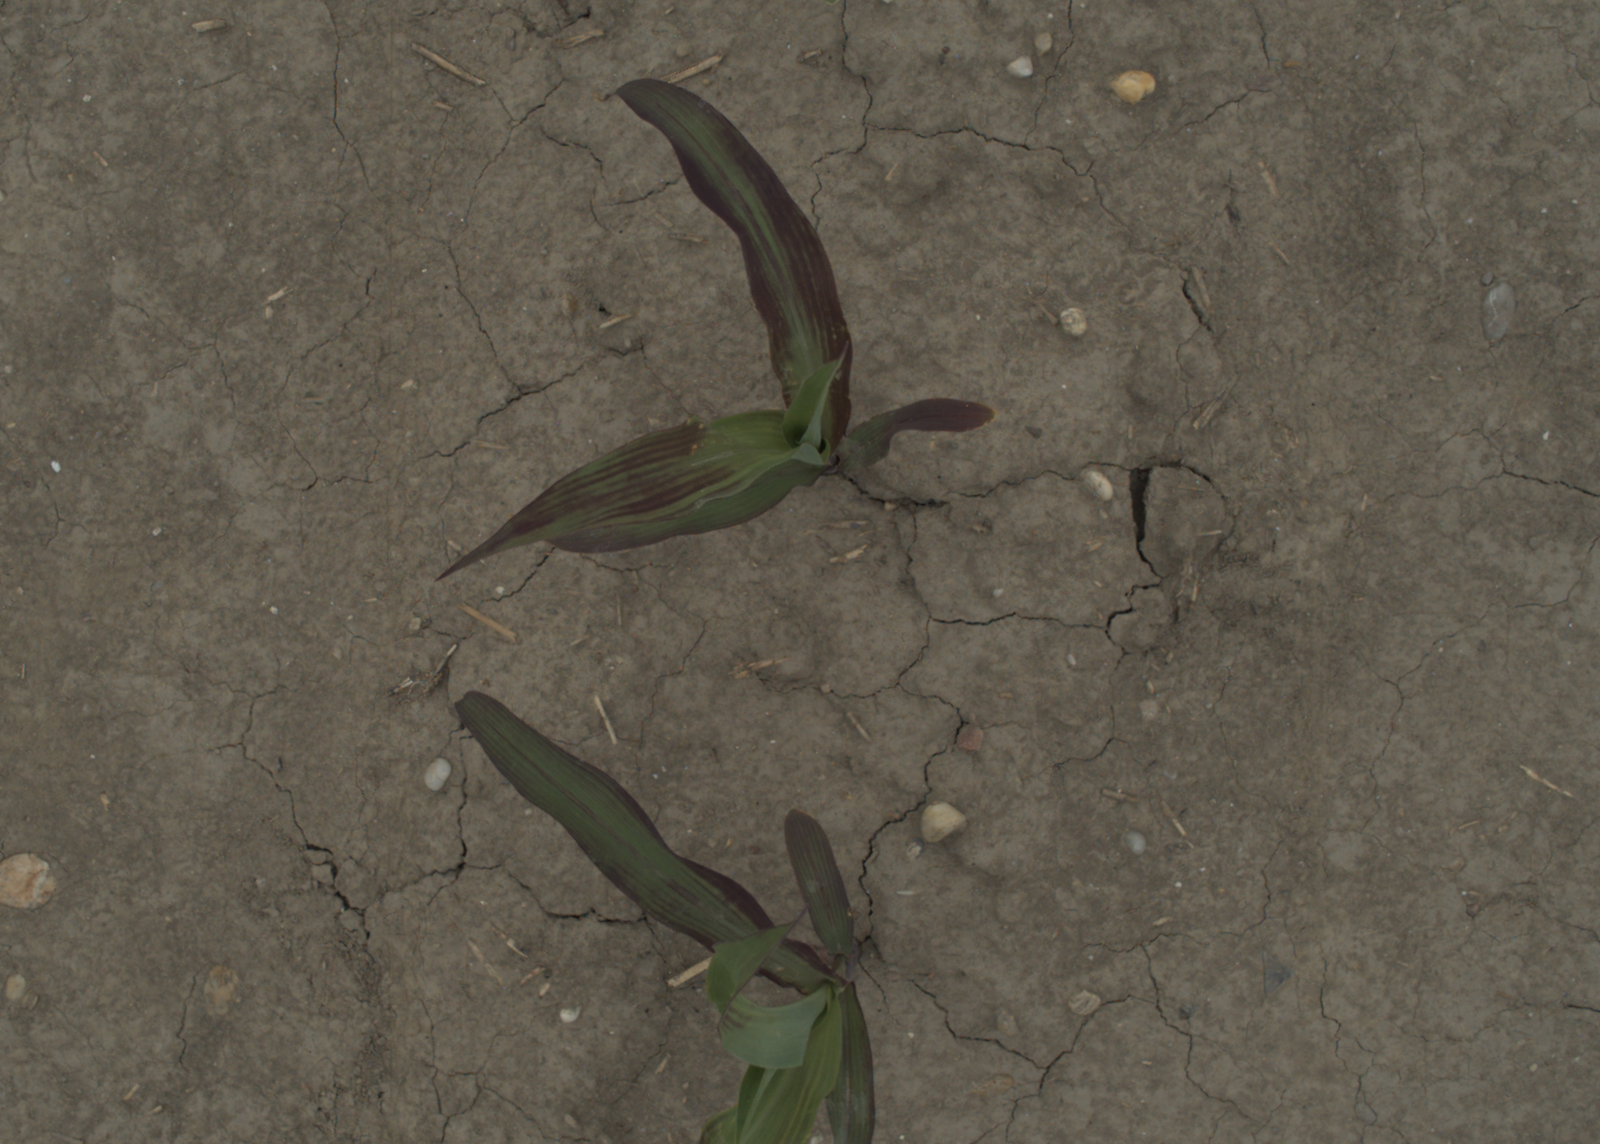
Capture date: 05.07.2021 13:23:23
Weather: cloudy
Wind: medium
Seeding date: 08.06.2021
Plant canopy height (mm): 961